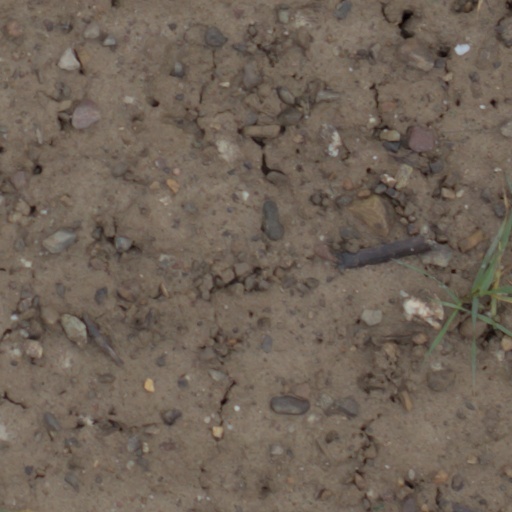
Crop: wheat